Bird feet and legs

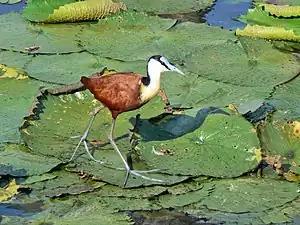
African jacana. Extremely long toes and claws help distribute the jacana's weight over a wide area to allow it to walk on floating leaves.

The anatomy of bird legs and feet is diverse, encompassing many accommodations to perform a wide variety of functions.